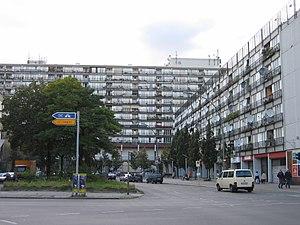
Le Pallasseum est un immeuble et complexe résidentiel, classé monument historique, situé dans le quartier de Berlin-Schöneberg, dans l'arrondissement de Tempelhof-Schöneberg, dans la Pallasstraße, à proximité de la Potsdamer Straße.